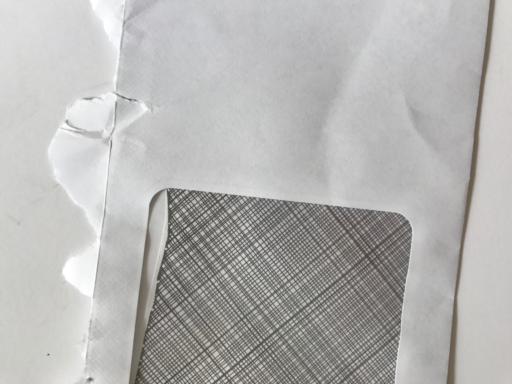
Label: paper